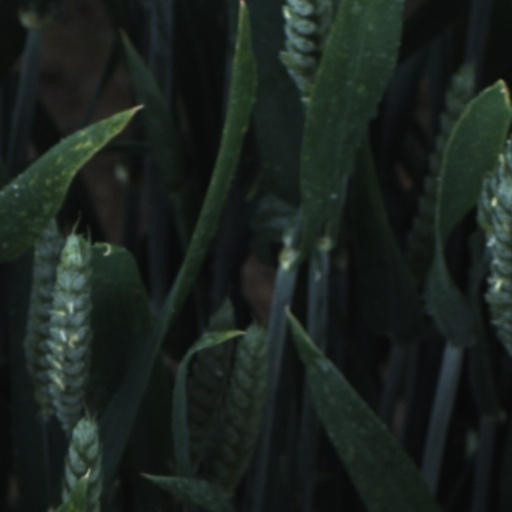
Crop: wheat